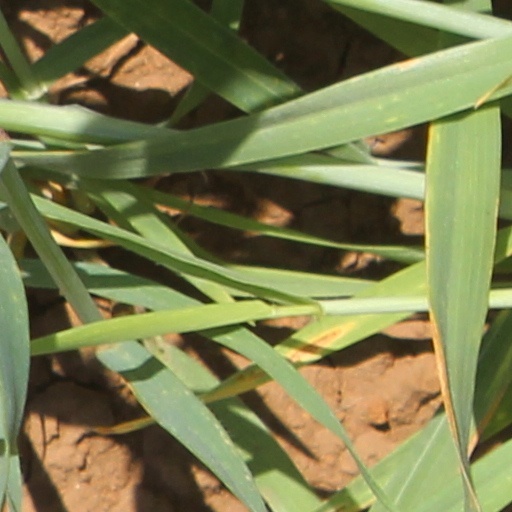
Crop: wheat